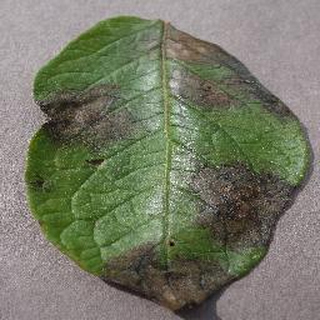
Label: potato_late_blight